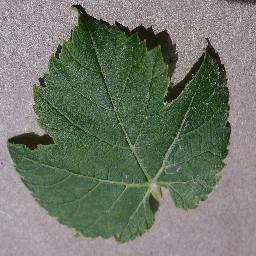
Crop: grape
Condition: healthy